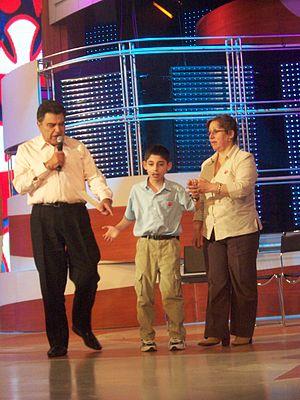
Mario Luis Kreutzberger Blumenfeld connu populairement comme Don Francisco est un animateur de télévision chilien, né à Talca le 28 décembre 1940. C'est un des personnages les plus populaires dans le médias de langue espagnole, connu grâce à son programme télévisé, Sábado Gigante, transmis dans 44 pays du monde.